Terrain cartography

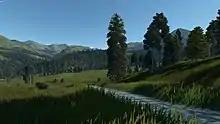
A landscape rendered in Outerra

This is a map in which relief is shown as a three-dimensional object. The most intuitive way to depict relief is to imitate it at scale. Hand-crafted dioramas may date back to 200 BCE in China, but mass production did not become available until World War II with the invention of vacuum-formed plastic maps, and computerized machining to create molds efficiently. Machining is also used to create large custom models from substrates such as high-density foam, and can even color them based on aerial photography by placing an inkjet printhead on the machining device. The advent of 3D printing has introduced a much more economical means to produce raised-relief maps, although most 3D printers are too small to efficiently produce large dioramas.